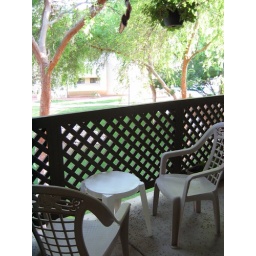
Our patio after I cleaned all the dirt off the table and chairs and swept. Things get dirty in the desert.